Wesley Simina

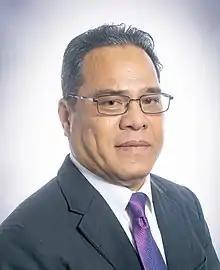
Official portrait, 2019

Wesley Simina (born September 10, 1961) is a Micronesian politician who has been the 10th President of the Federated States of Micronesia since 2023. Prior to his presidency he was Speaker of the Congress of the Federated States of Micronesia from 2015 to 2023, a member of Congress from 2011 to 2023, and Governor of Chuuk from 2005 to 2011. He was a lawyer active in Chuuk prior to his political career.